Paalayam

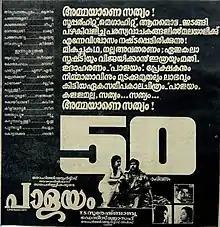
Promotional poster

Palayam is a 1994 Indian Malayalam-language film directed by T. S. Suresh Babu and written by Dennis Joseph, starring Manoj K. Jayan and Urvashi. Mammootty's character Christie appears in flashback and a stock footage from the film "Kizhakkan Pathrose" released two years earlier was used for the same.